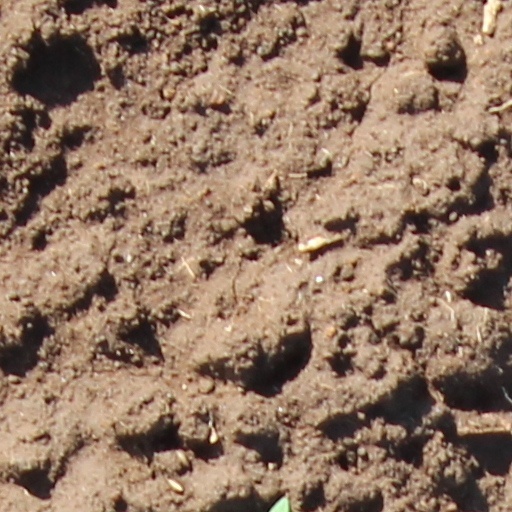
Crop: wheat